The Bottoms (novel)

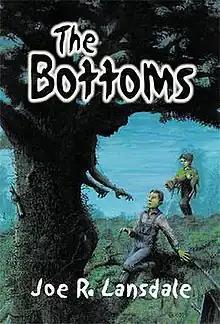
Subterranean Press issue cover by Alan M. Clark

The Bottoms is an Edgar Award-winning suspense novel by American author Joe R. Lansdale.